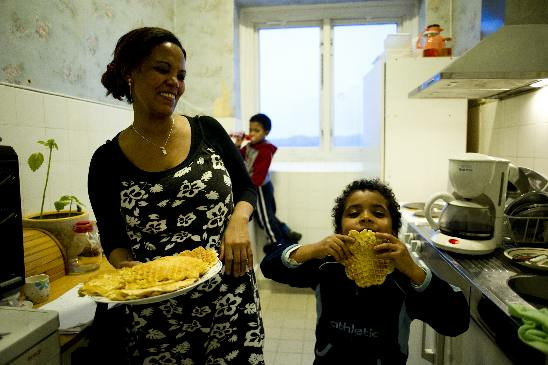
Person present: Yes